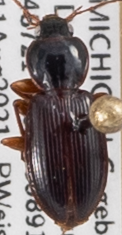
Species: Synuchus impunctatus
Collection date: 2021-08-11
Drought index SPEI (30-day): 0.142
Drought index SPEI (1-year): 0.272
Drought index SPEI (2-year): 1.28